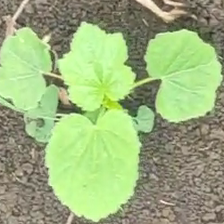
Weed species: Little_Mallow(Malva parviflora)